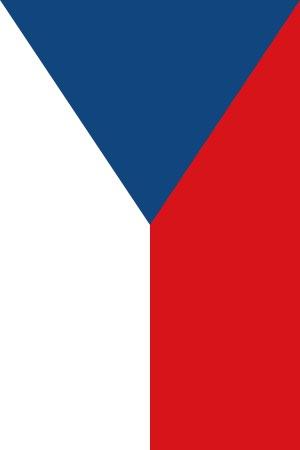
L'utilisation appropriée du drapeau de la Tchéquie et des autres emblèmes nationaux est définie par la loi 3/1993 Sb. modifiée par la loi 154/1998 Sb. et finalisée par la loi 352/2001 Sb.